Inna

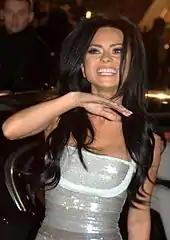
Inna at the 2011 NRJ Music Awards

Inna's sixth single, "Sun Is Up", was released in October 2010 and peaked at number two on the Romanian Top 100. It did well in several other European countries, earning Gold in Switzerland and Italy and Silver in the United Kingdom. "Sun Is Up" won the Eurodanceweb Award in 2010, the first time Romania had won the award. That year, Inna also received a career award at the Zece Pentru România Awards. She released her second studio album, "I Am the Club Rocker", in September 2011, which also included the single "Club Rocker" that received a remix with American rapper Flo Rida. Featuring europop, dance-pop, techno and house music, the record was honored as one of the year's best albums by her label Roton and was certified Gold in Poland. The album was promoted by the I Am the Club Rocker Tour (2011–12) of Europe and the United States. During Mexican dates, Inna did several interviews and radio appearances. She had her first major Romanian concert at the Arenele Romane (Roman Arena) in Bucharest, where she arrived by helicopter "like a diva".